2014 Macau Grand Prix

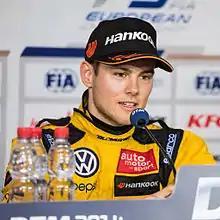
Tom Blomqvist took provisional pole in Thursday qualifying and later ended up starting in third position for the qualifying race.

Qualifying was divided into two sessions; the first was held on Thursday afternoon and ran for 40 minutes with the second held on Friday afternoon and lasted 30 minutes. The fastest time set by each driver from either session counted towards their final starting position for the qualification race. The first qualifying session was delayed by 25 minutes following crashes in practice for the Guia Race of Macau and the CTM Touring Car Cup support races. When the session did start, Blomqvist came out on top with a 2 minutes, 11.922 seconds lap having led most of qualifying, 0.115 seconds faster than Giovinazzi. Cassidy improved late on to be the best placed rookie in third, with Auer in fourth battling Blomqvist early on. King finished fifth on his final timed lap and early leader Verstappen was sixth. Latifi improved late on to place seventh ahead of Buller. Rosenqvist and Ocon—who used two new tyres to begin qualifying—were ninth and tenth. Coletti was the fastest driver not to reach the top ten despite running fifth in qualifying's opening minutes. Following him were Gelael, Antonio Fuoco, Santino Ferrucci, Félix Serrallés, Pommer, Álex Palou, Kanamaru, Merhi and Gustavo Menezes, Yamashita, Goddard, Wells, Cao, Calderón, MacLeod, Wing Chung Chang and Takaboshi. The session passed relatively smoothly with only Cao crashing into the barrier at Fisherman's Bend and Calderón hitting the wall at Police corner. For missing the red light that ordered them to enter the weighbridge in first practice, Ocon and Verstappen were each given two-place grid penalties, and MacLeod was penalised one grid position for illegally crossing the pit exit line.